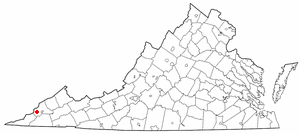
Appalachia est une municipalité américaine située dans le comté de Wise en Virginie.